Lakes in Bengaluru

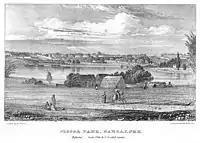
Old sketch. The lake is visible. Some huts. A few people. Buildings in the distance.

The dependence on tanks and other sources of water such as wells reduced with the implementation of schemes that brought water from Hesaraghatta Lake in 1894, T G Halli Reservoir in 1933, and Cauvery River from the 1970s. Borewells also reduced dependence on reservoirs. The Dharmambudhi Tank is used as an example to portray historical change, and change of a commons in Bangalore over the centuries. The tank goes back to at least the 16th century; some historical references point to a much earlier reservoir at the same location. The lake would be used until the end of the 19th century after which is saw unchecked decay as a waterbody. However its lakebed was located in prime area and continued to be used for various events, festivals, and gatherings. Part of the lakebed was still wetland and had wells. In the 1960s a portion of the lakebed was set aside for the construction of a bus stand. Of the many channels and lakes that were connected to Dharmabudhi in the past such as the former Sampangi Lake, Kempambudhi Lake and Sankey Tank remain.